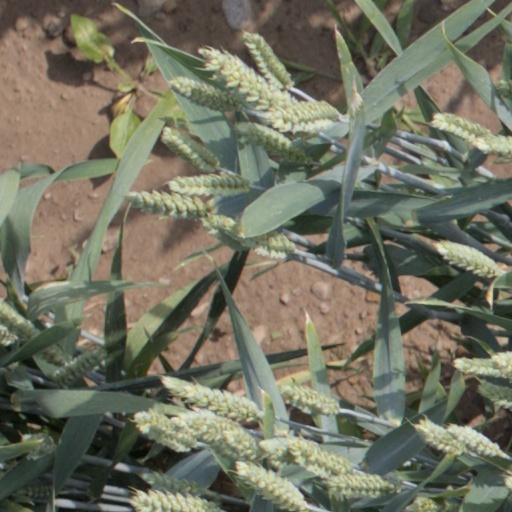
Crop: wheat